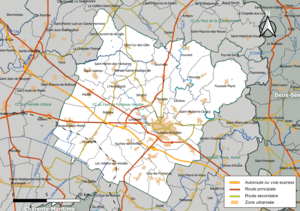
Carte géographique de l'intercommunalité Pays-de-Fontenay-Vendée, département de la Vendée, France. Composition au 1er janvier 2019.
Le Pays-de-Fontenay-Vendée est une intercommunalité à fiscalité propre française située dans le département de la Vendée et la région des Pays de la Loire.